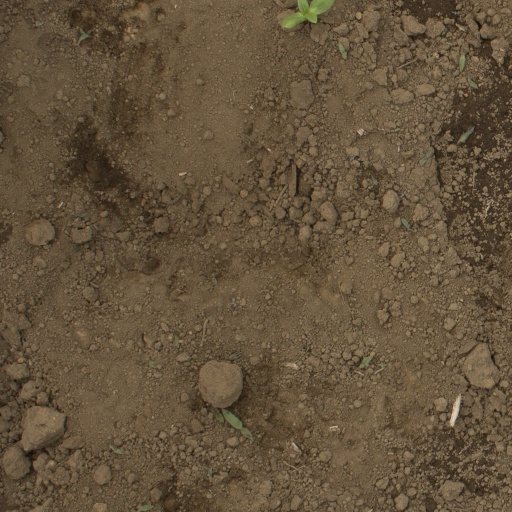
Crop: Jerusalem artichoke